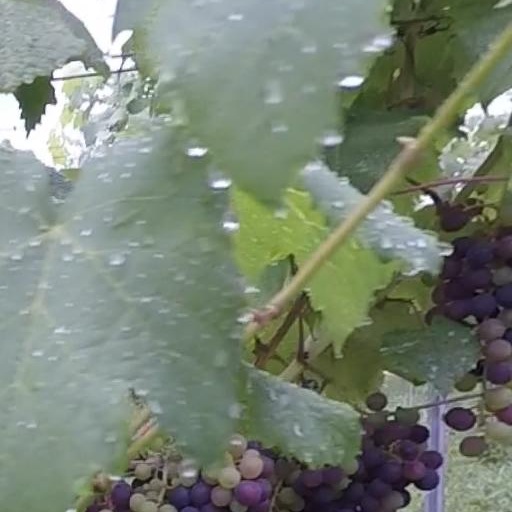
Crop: grape